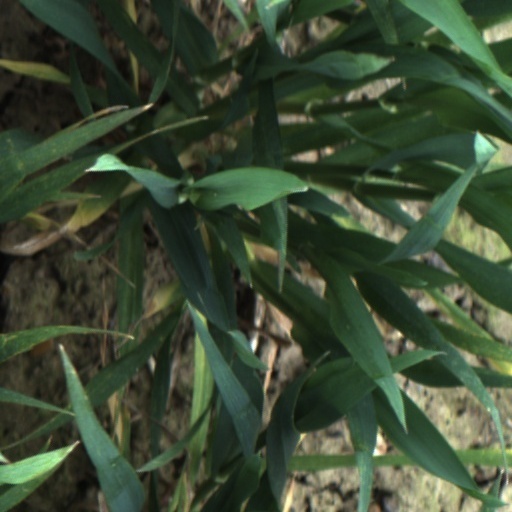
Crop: wheat